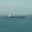
Label: ship